Laura Cornelius Kellogg

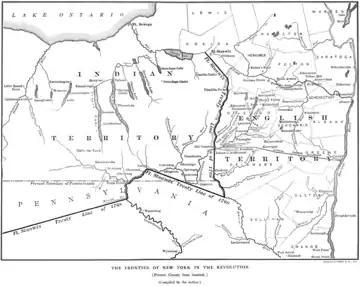
Fort Stanwix Treaty

The Dawes Act of 1887 destroyed the Wisconsin Oneida's tribal land base, and the New York Oneida had lost almost all their land in the 18th and 19th centuries. The Oneidas, under pressure from state and federal governments, were uprooted from New York in the 1820s and 1830s. Many relocated into the province of Upper Canada, others migrated to the territory of Wisconsin and some remained in New York. Treaties and actions by the State of New York drastically reduced the Oneida land to 32 acres (0.13 km). The Wisconsin Oneida formed the Oneida Nation of Wisconsin and maintained ties to the Six Nations of the Iroquois in New York State.